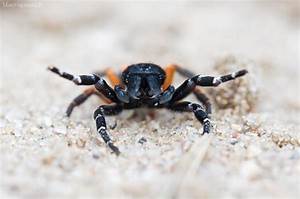
Label: spider